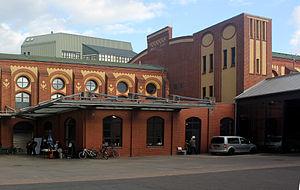
La gare de Dresde à Berlin est une ancienne gare ferroviaire située à Kreuzberg. Ouverte le 17 juin 1875 par la compagnie de chemin de fer de Berlin à Dresde, elle ferme le 15 octobre 1882, son trafic étant transféré dans la gare d'Anhalt située un peu plus au nord de l'autre côté du Landwehrkanal.